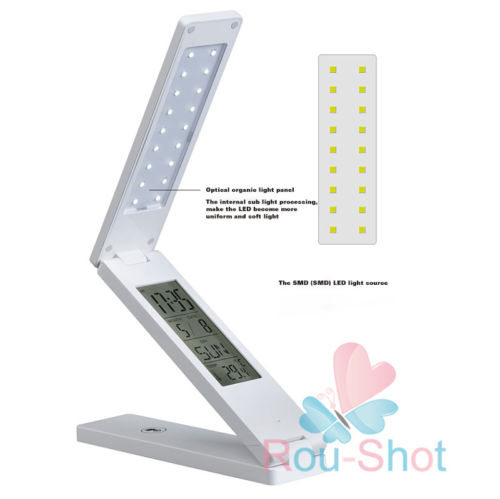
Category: lamp